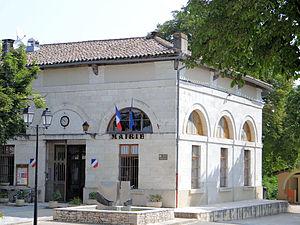
Puylaroque - Mairie
Puylaroque est une commune française située dans le département de Tarn-et-Garonne, en région Occitanie.